Kerma culture

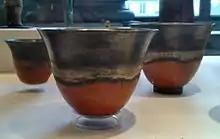
Vessels from Sai island, Kerma culture. On display at the Musée du Louvre.

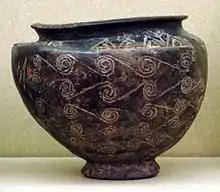
Ancient Kerma bowl kept at the Museum of Fine Arts, Boston. "Bowl with Running-Spiral Decoration".

Egyptian Old Kingdom epigraphic evidence, as well as evidence from Aniba, indicate contacts with early Nubia at that time (2700–2200 BC), as well as the presence of early Nubian regional rulers. It appears that they were initially loyal to the kings of Egypt.